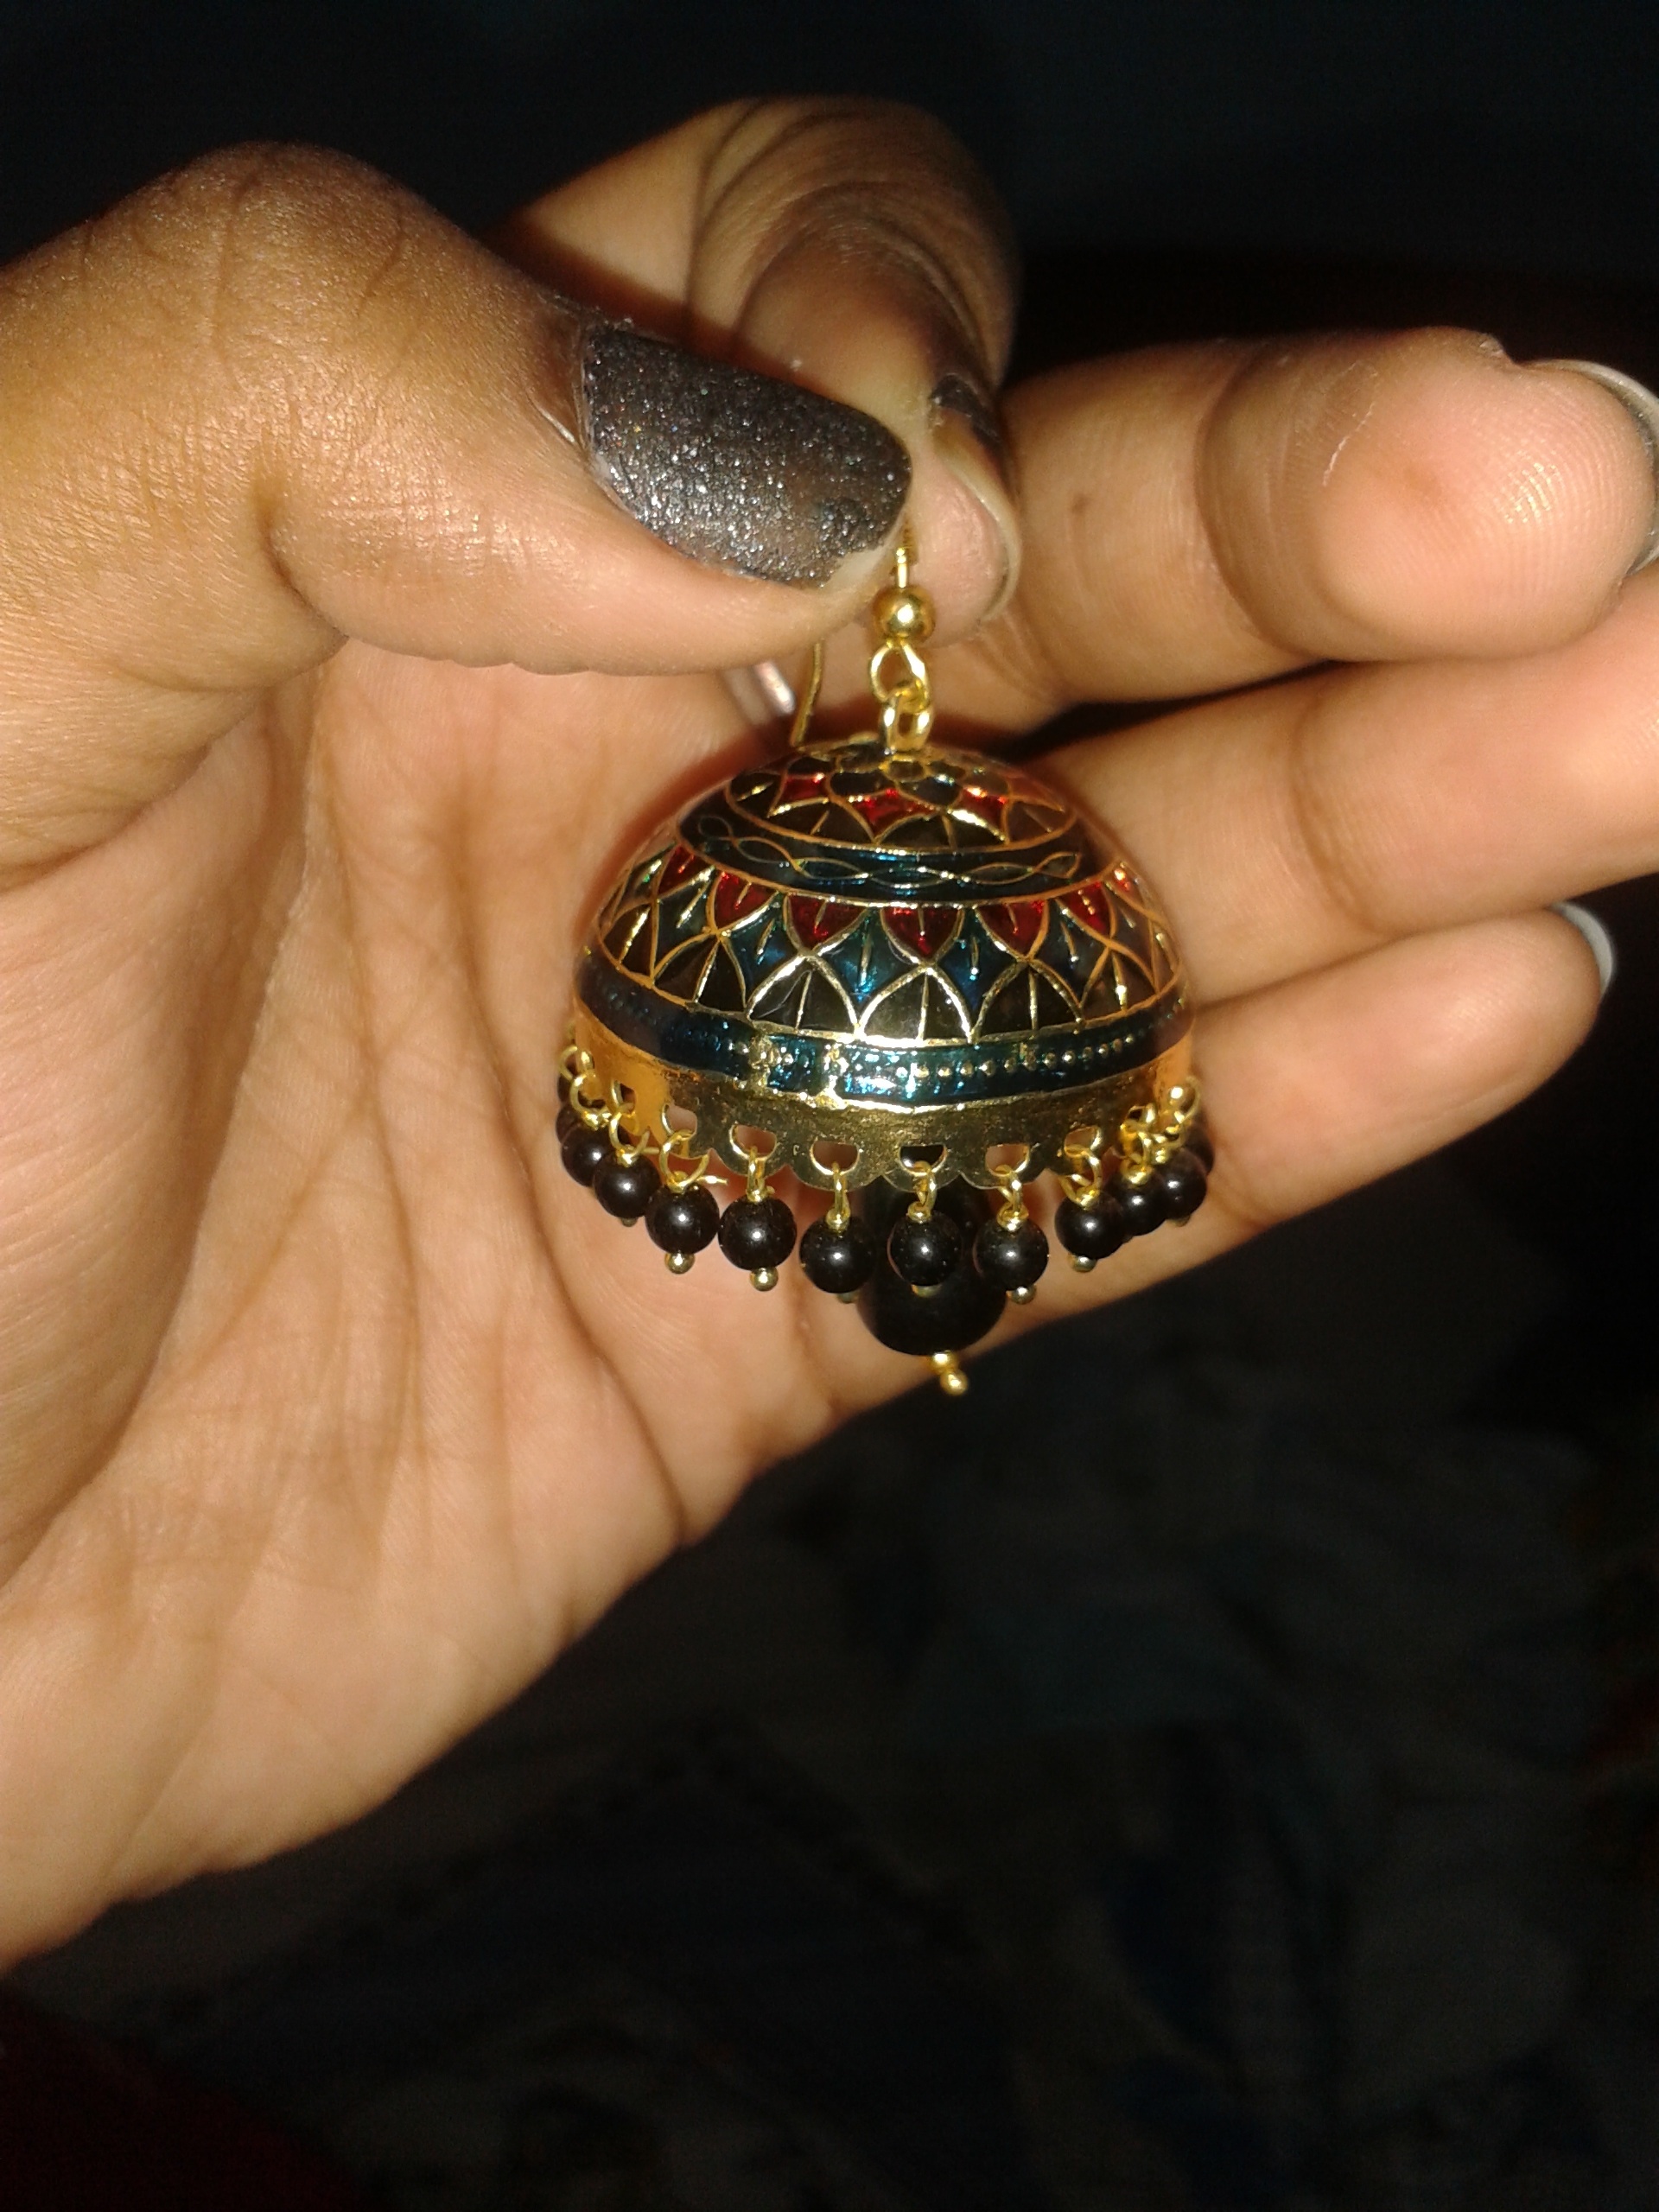
hand, finger, reptile, jewellery, pendant, fashion accessory